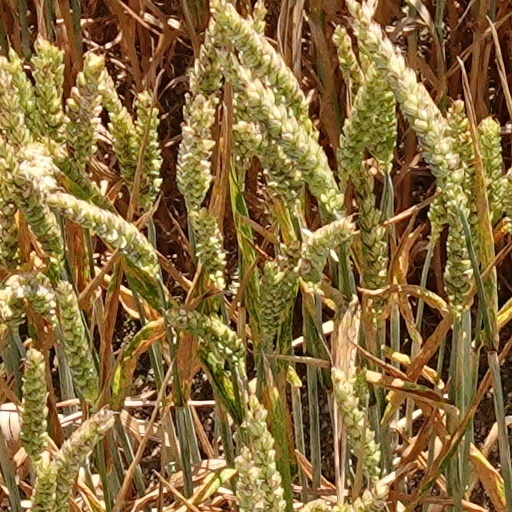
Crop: wheat